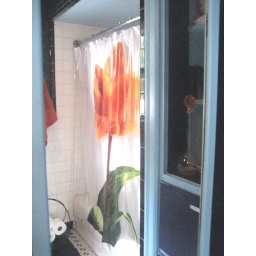
the only flower in my house that doesn't die...